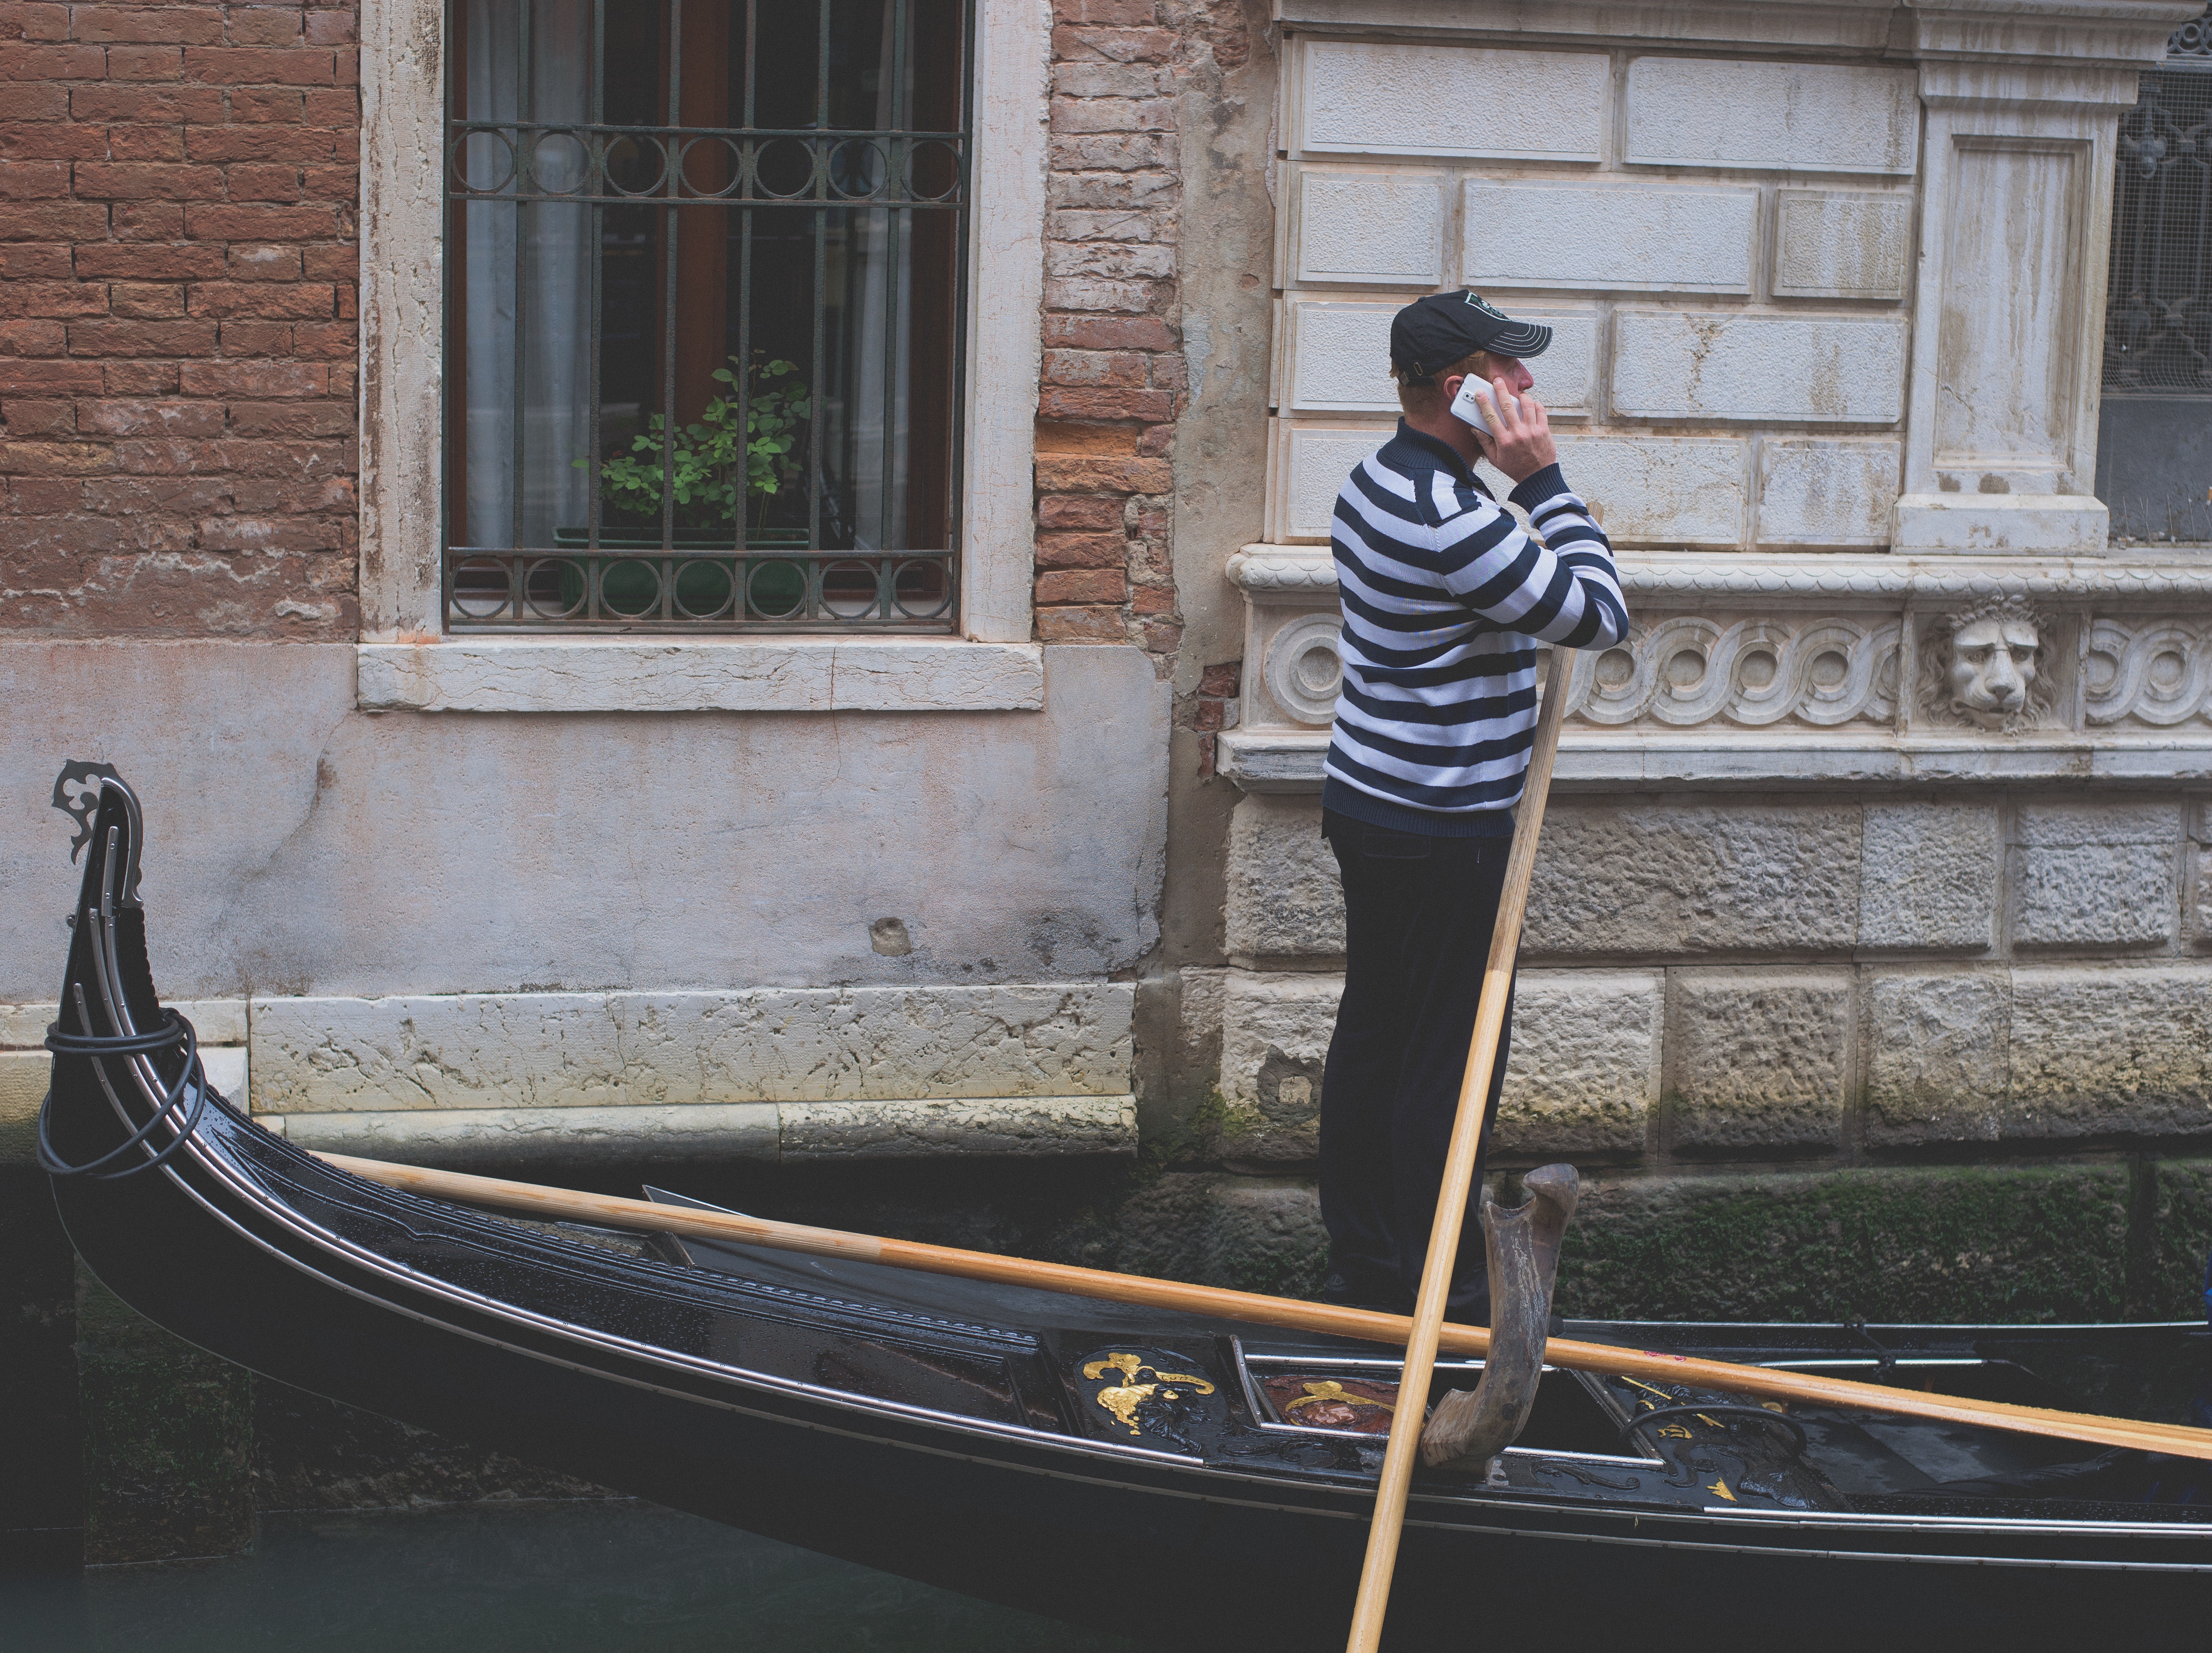
boat, vehicle, mast, boating, gondola, watercraft, watercraft rowing